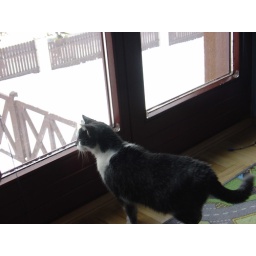
My cat is looking by window